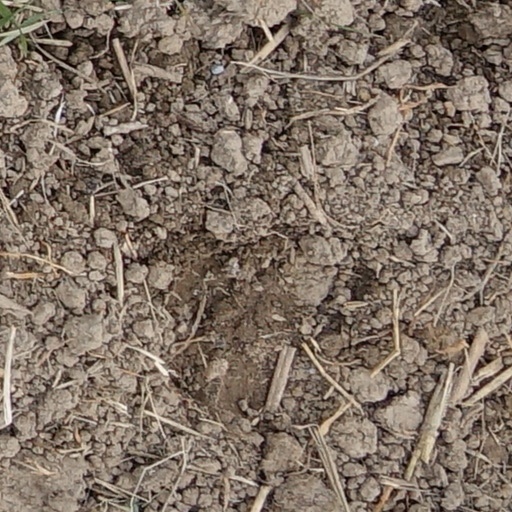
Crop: wheat